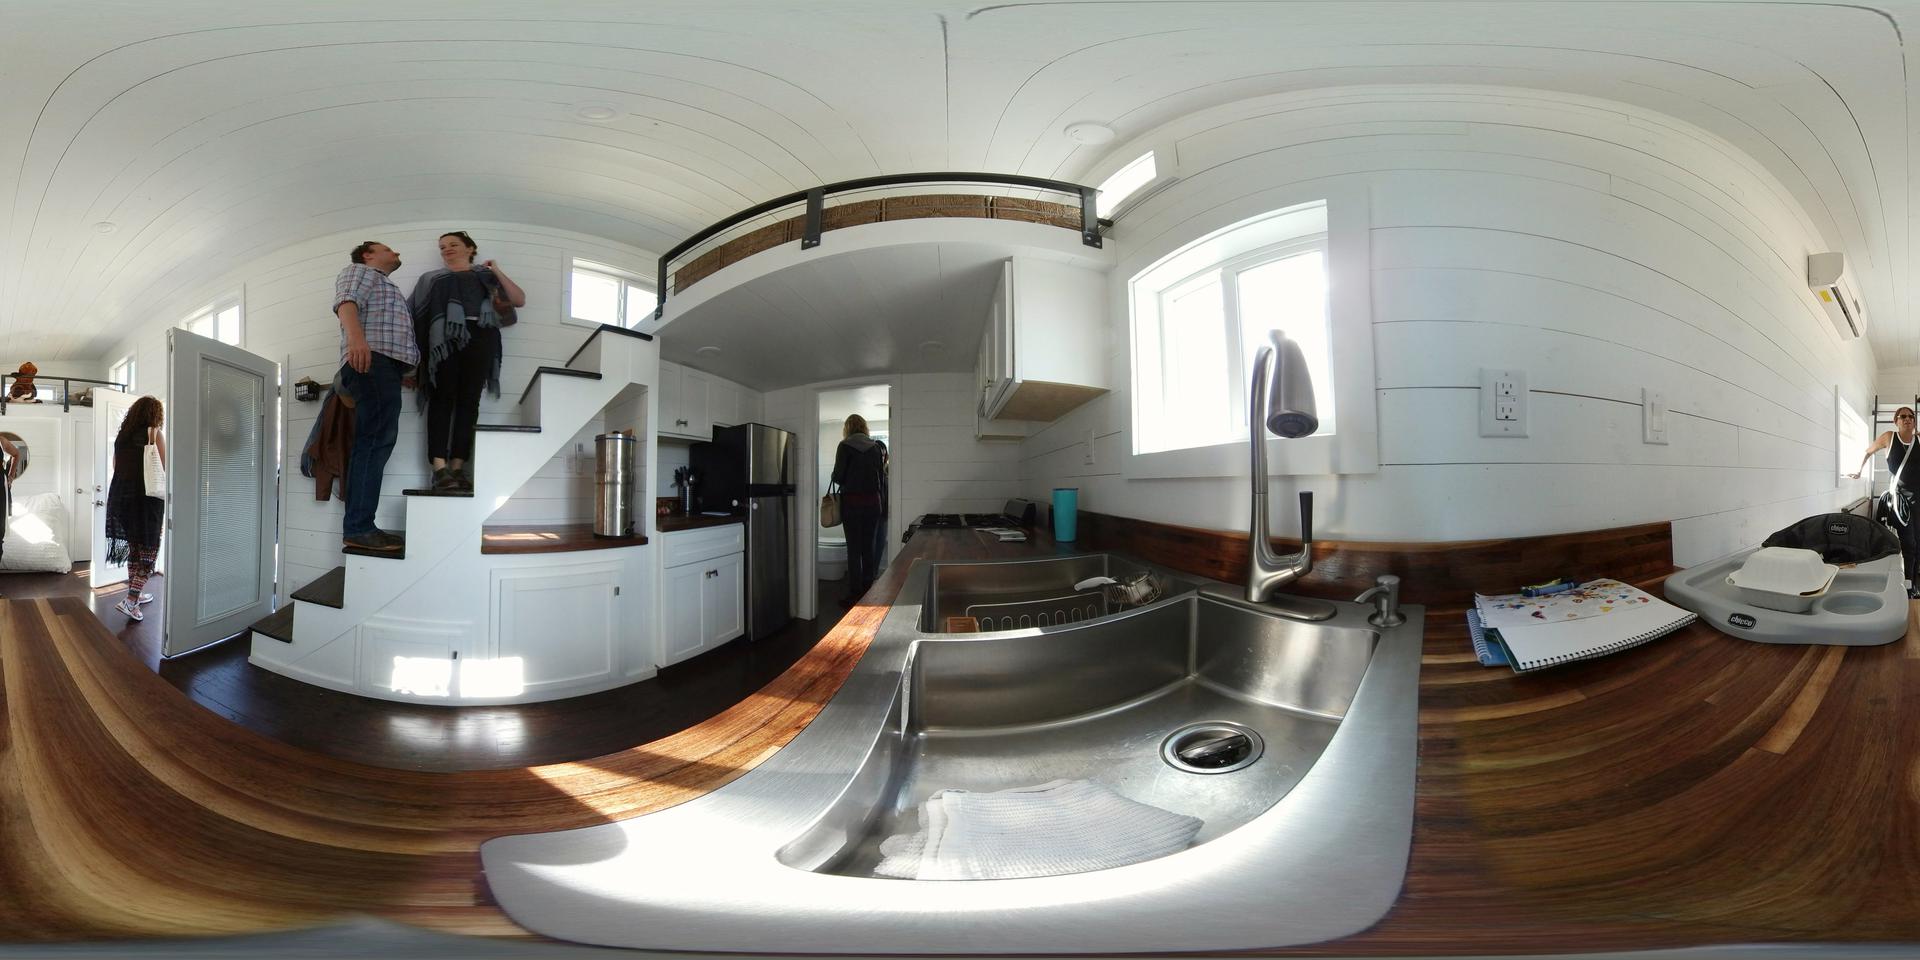
Referred object: the white wall-mounted air conditioner

Referred object: The spiral-bound notebook with colorful doodles on its white cover.